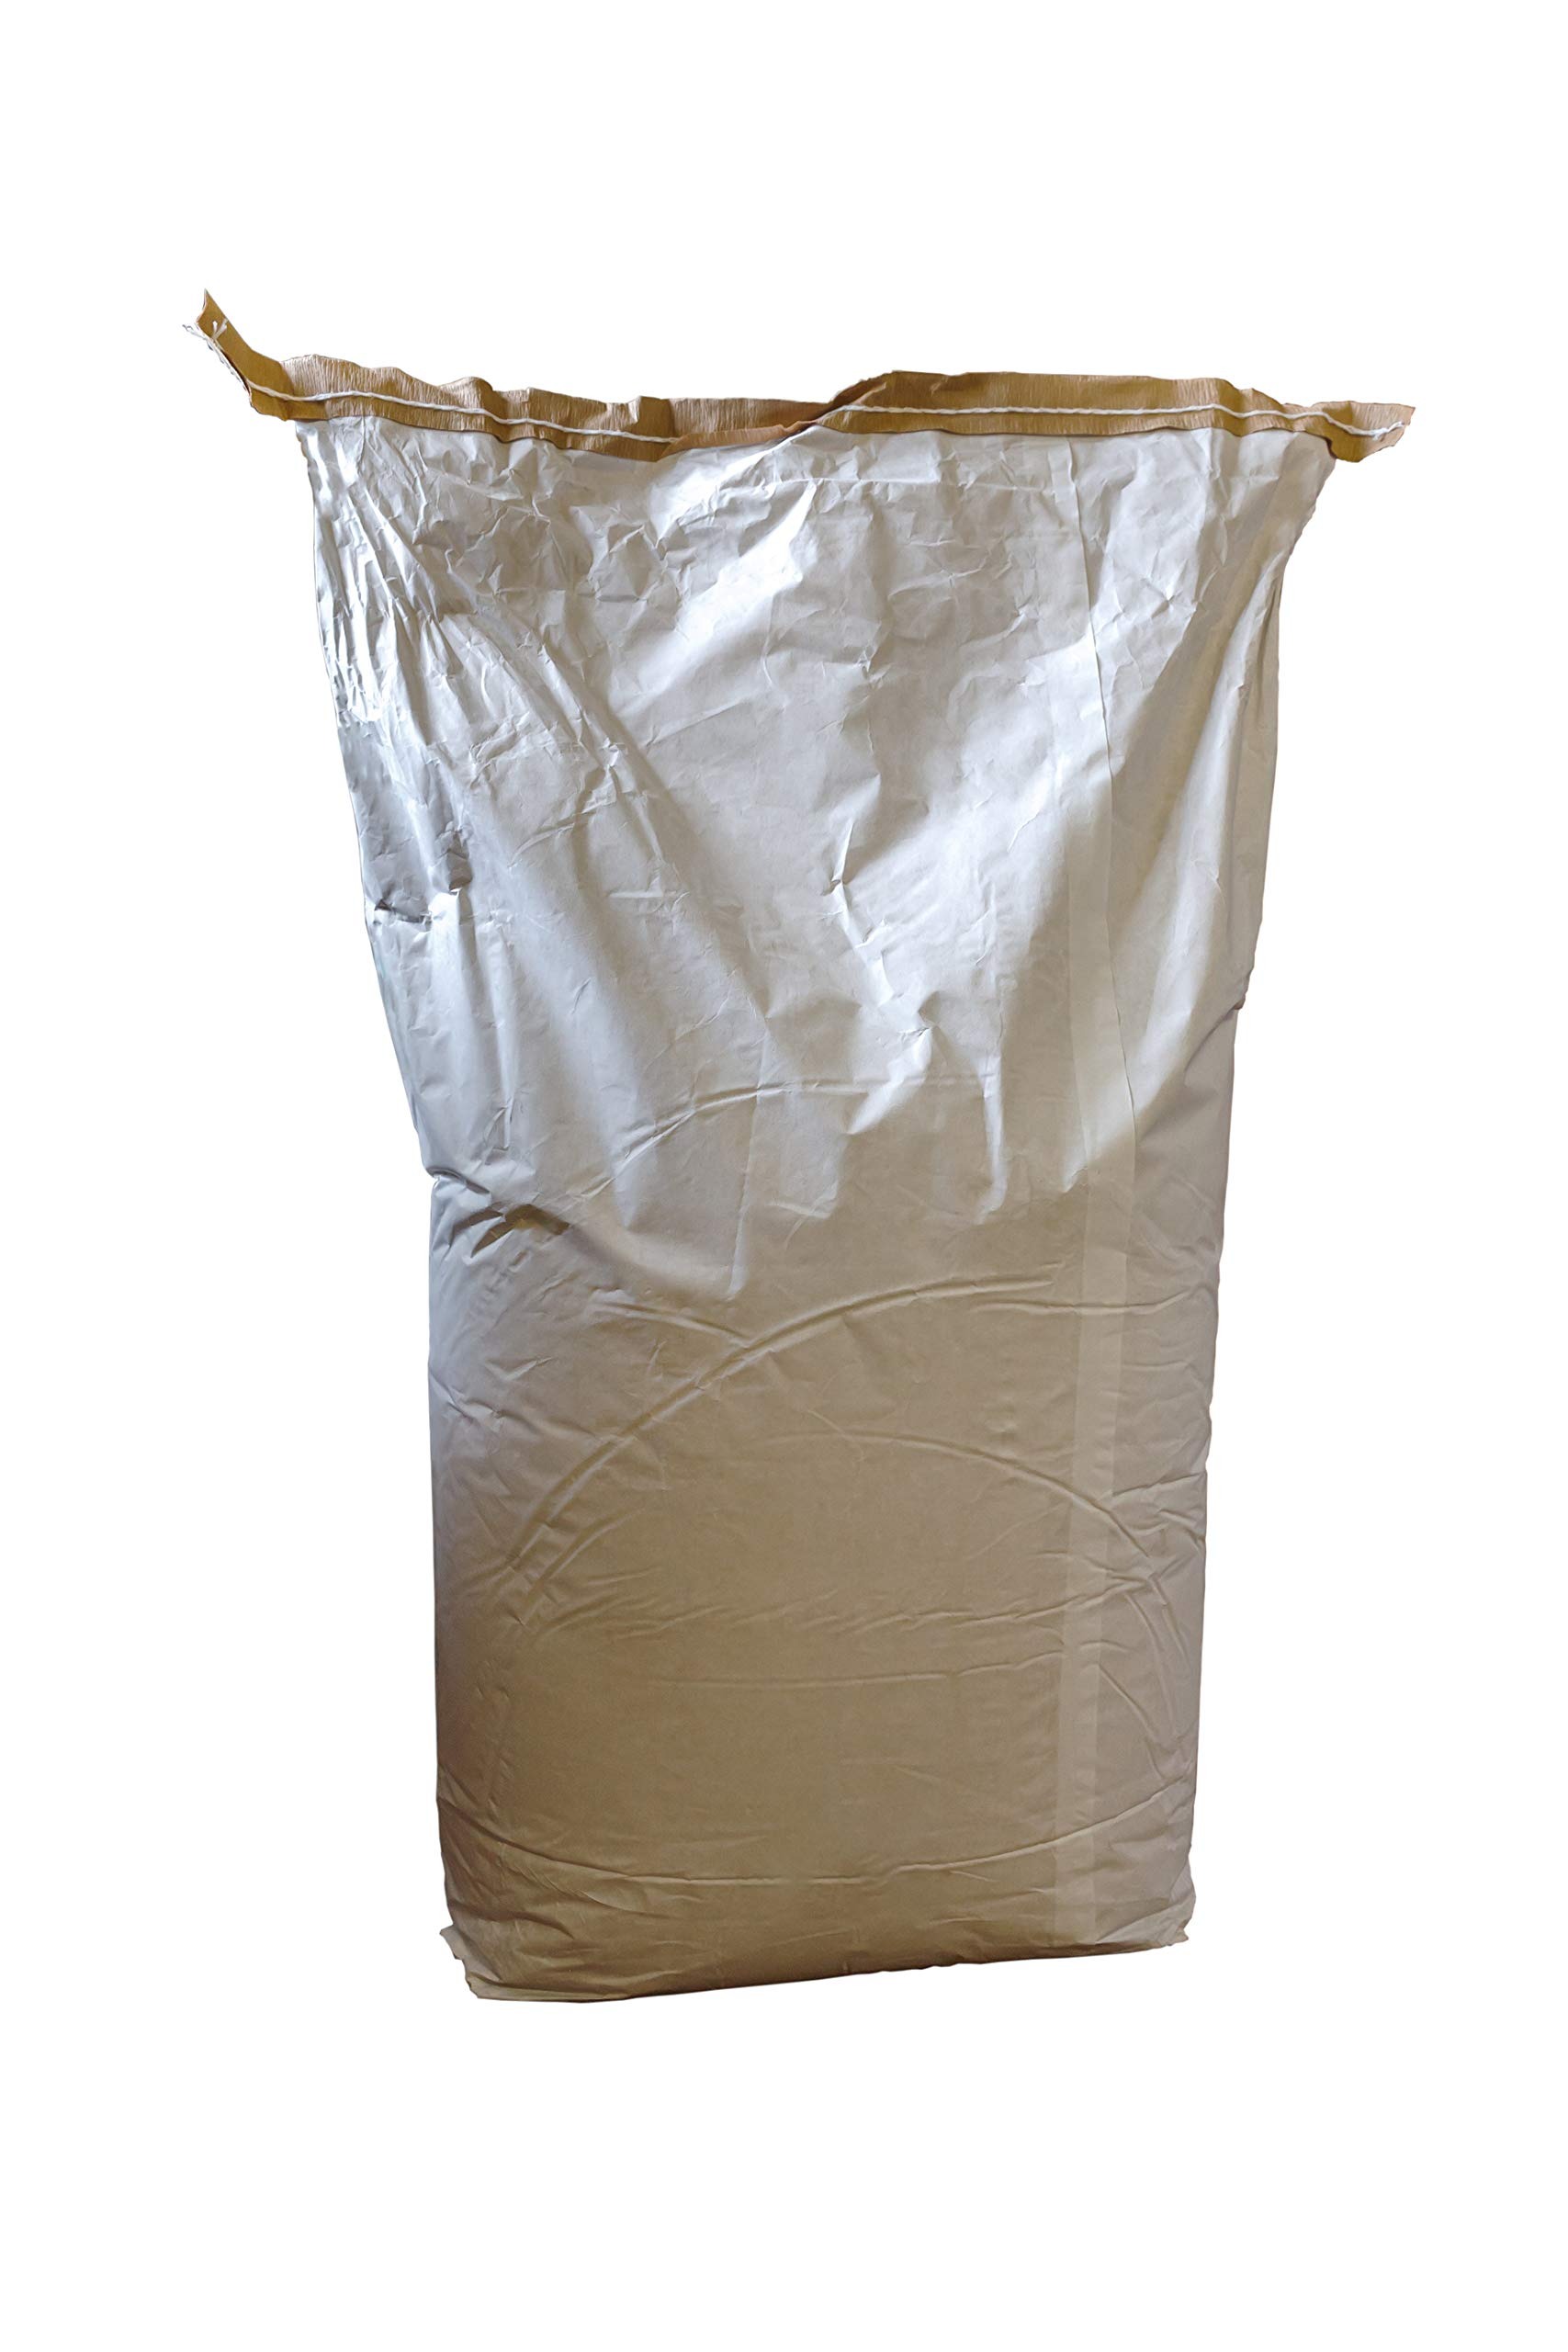
Item Name: Tartaric Acid - USP Food Grade (25kg.)
Value: 800.0
Unit: Ounce

Price: 289.99